Emotion in animals

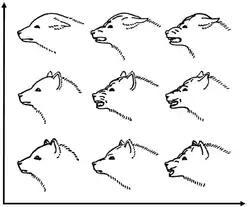
A drawing by Konrad Lorenz showing facial expressions of a dog

Some research indicates that domestic dogs may experience negative emotions in a similar manner to humans, including the equivalent of certain chronic and acute psychological conditions. Much of this is from studies by Martin Seligman on the theory of learned helplessness as an extension of his interest in depression: